Shoreditch railway station

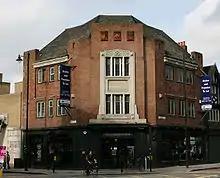
Shoreditch railway station building in 2007

The Poplar service continued to pass through Shoreditch but this was withdrawn on 15 May 1944 due to bomb damage between Dalston and Poplar and declining passenger numbers.